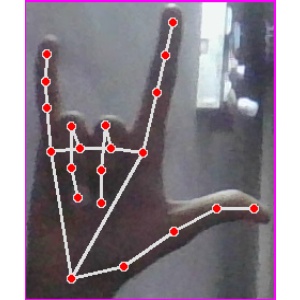
अक्षर: व